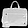
Label: Bag